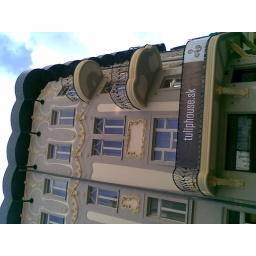
fabulously renovated building in Sturova street central Bratislava, lavishly decorated and with a great cafe on the ground floor!